Le̍k-tāu-phòng
Also known as:
nan - Minnan: Le̍k-tāu-phòng
zh - Chinese: 綠豆椪
Category: pastry (cake)
Cuisine: Taiwanese
Associated cuisines: Chinese
Area: Taiwan
Countries: China
Region: Eastern Asia

It is a traditional mooncake. The filling is made of sweet green gram paste stuffed with lard and shallots and baked, and sometimes a little pork is added. In recent years, due to the emphasis on health, many operators have also introduced versions that do not contain pork, lard and other ingredients, and are purely filled with mung bean puree.

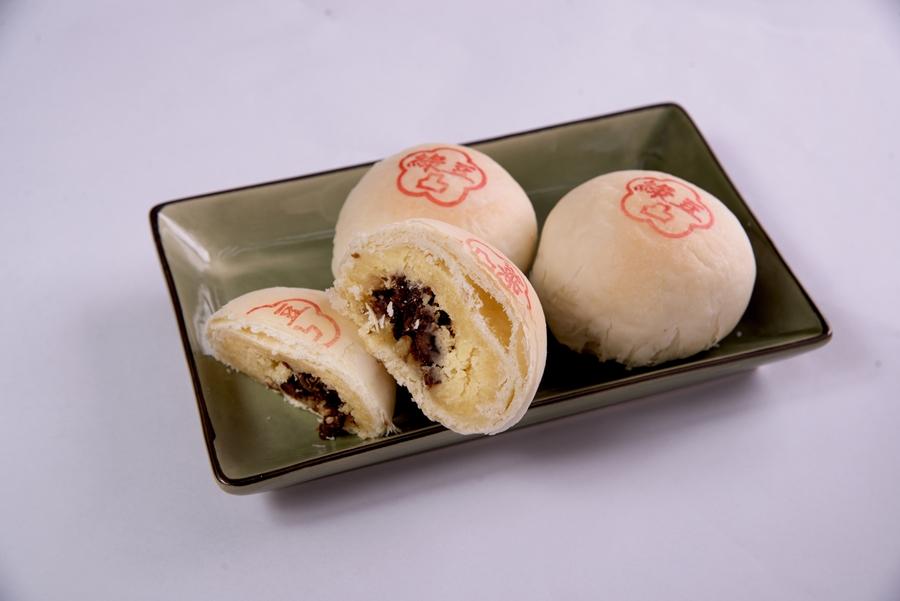